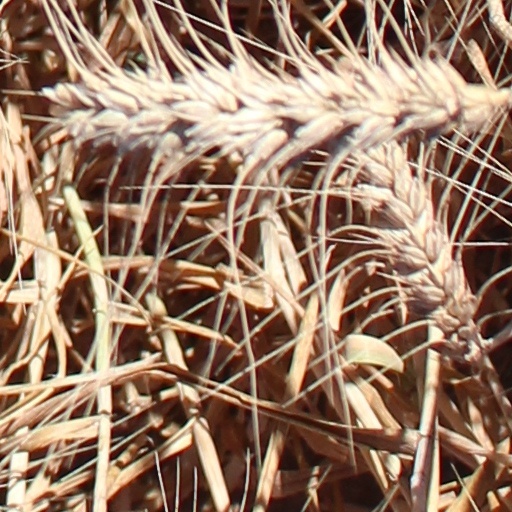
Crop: wheat